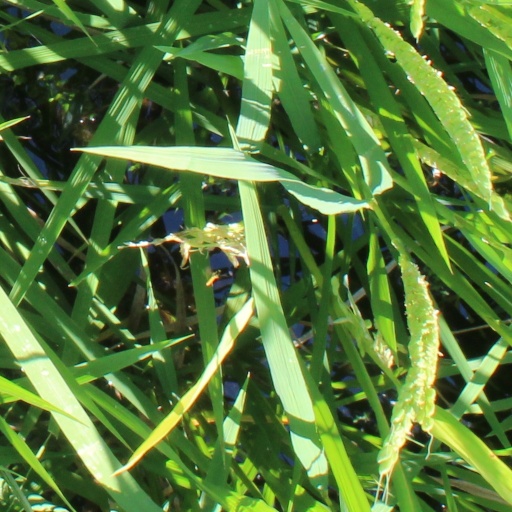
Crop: rice